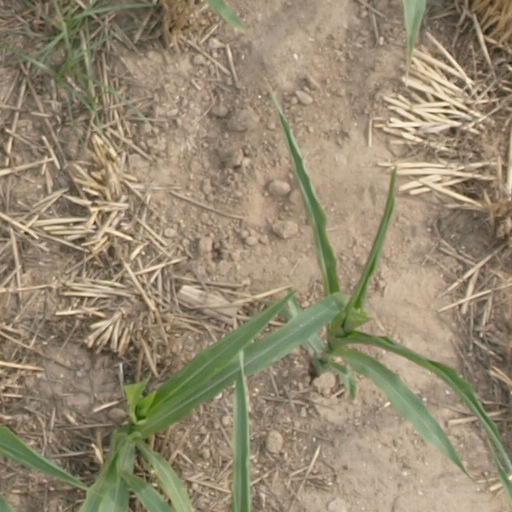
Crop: maize; corn